Congrés (Barcelona Metro)

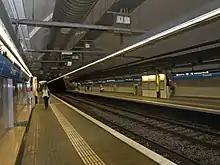
The platforms

Congrés is a station on line 5 of the Barcelona Metro.